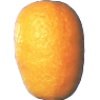
Label: Kumquats 1